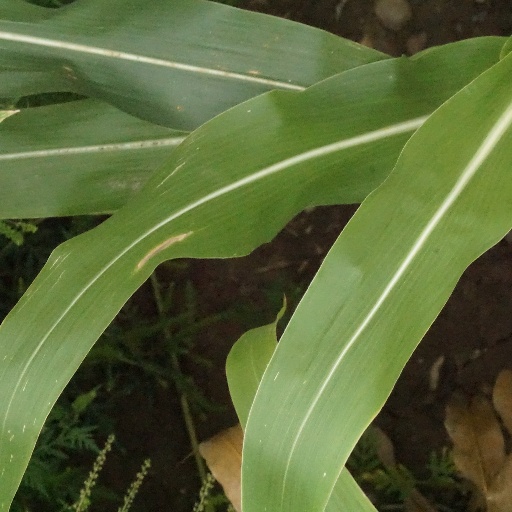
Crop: maize; corn